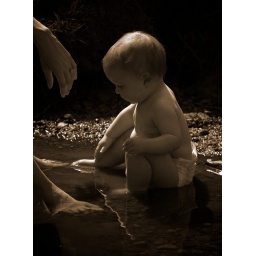
Aurora sitting in a river